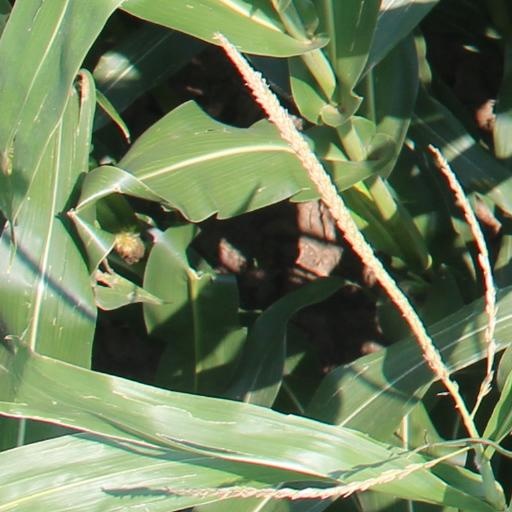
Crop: maize; corn